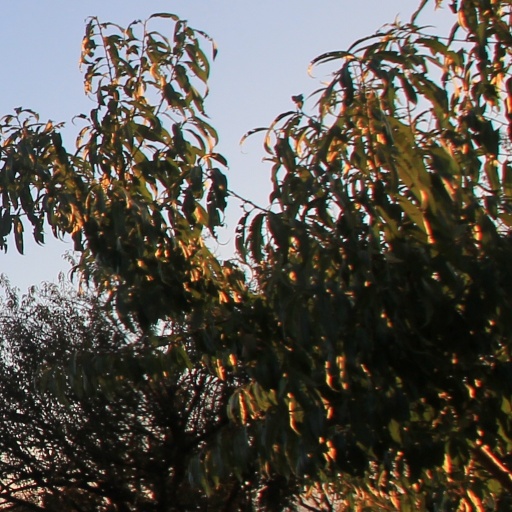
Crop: grape